Veterinary medicine

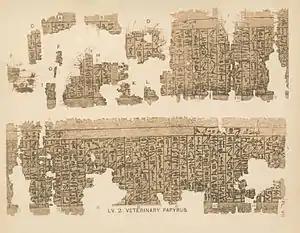
Fragments of the "Kahun Papyrus" on veterinary medicine, early second millennium BCE

The Egyptian "Papyrus of Kahun" (Twelfth Dynasty of Egypt) is the first extant record of veterinary medicine.